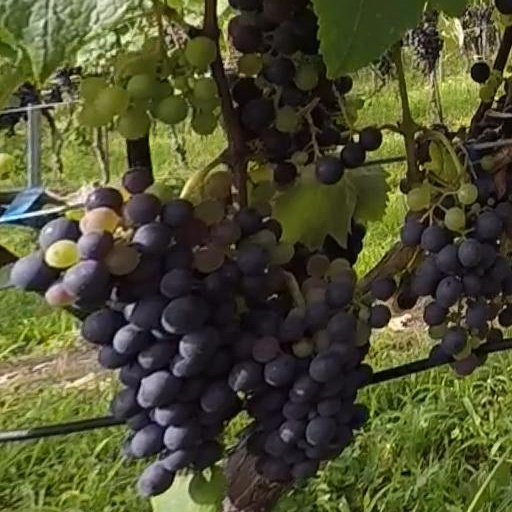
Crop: grape